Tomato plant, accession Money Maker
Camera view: vertical (180 deg); turntable rotation: 330 degrees
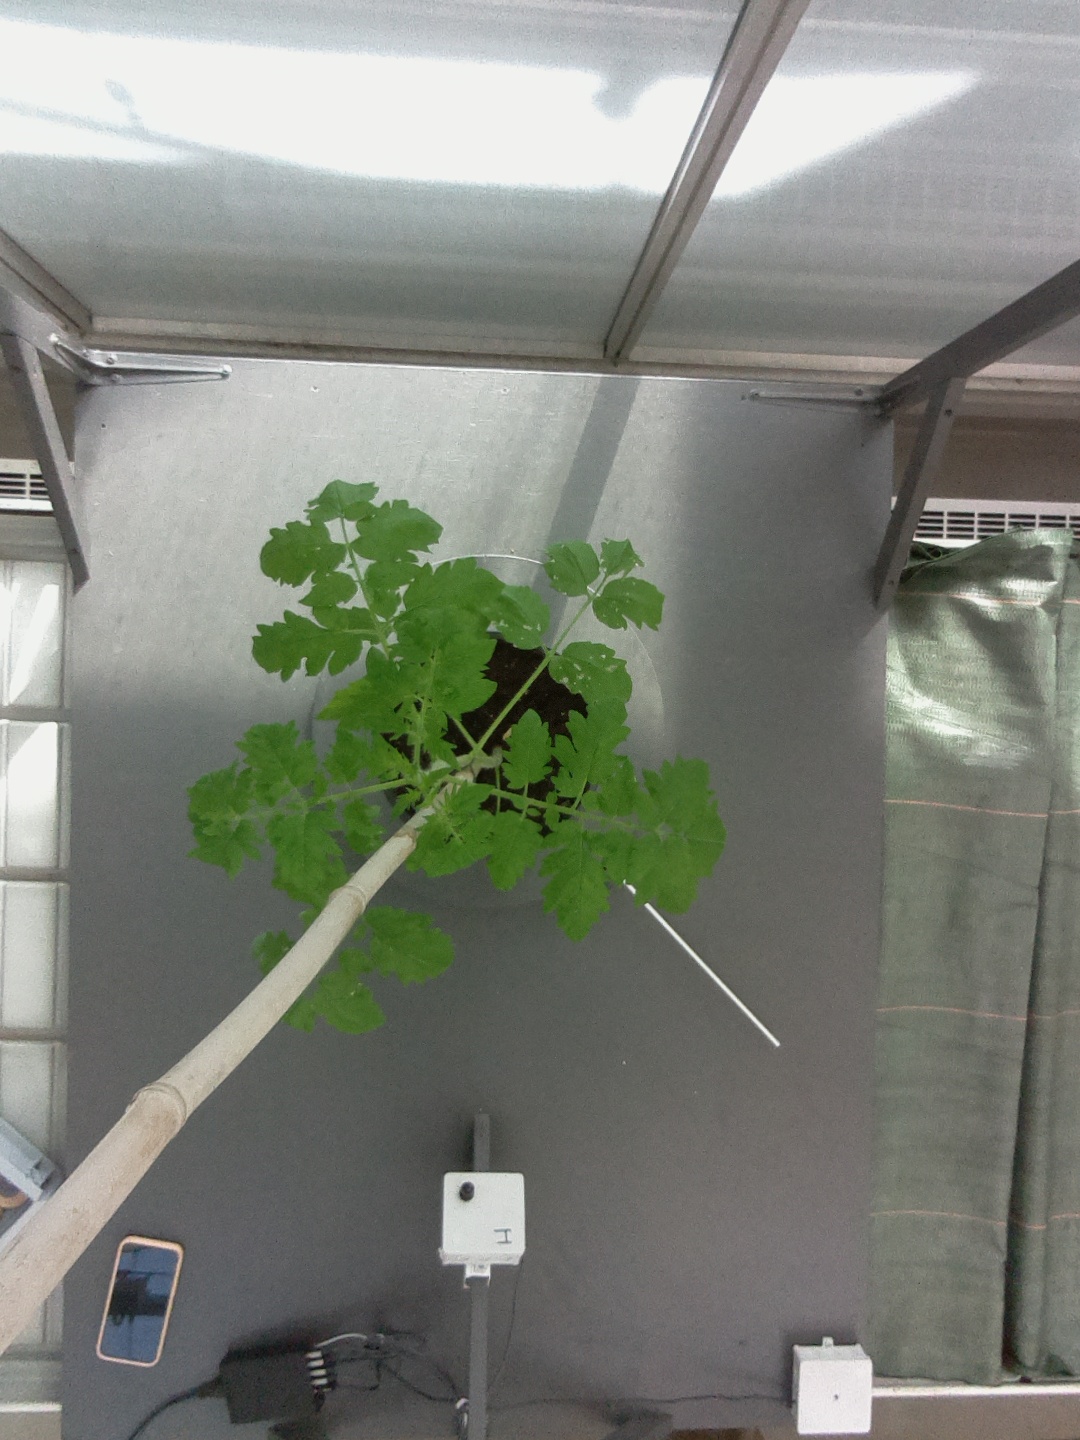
BBCH growth stage 14: 8 of true leaves visible